National Gallery of Australia

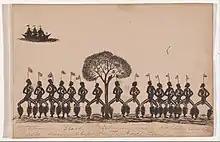
Tommy McRae, Melbourne tribe holding corroboree after seeing ships for the first time

"Know My Name" is "an initiative of the National Gallery of Australia to celebrate the significant contributions of Australian women artists". Launched in 2019, after it was discovered that only 25 per cent of the gallery's collection was made by women through information from the Countess Report. This exhibition features exhibitions, events, commissions, creative collaborations, publications and partnerships that highlight the talent and work of women artists. As part of the program, the NGA also instigated a new set of principles to ensure gender parity in the organisation, programming and collections.